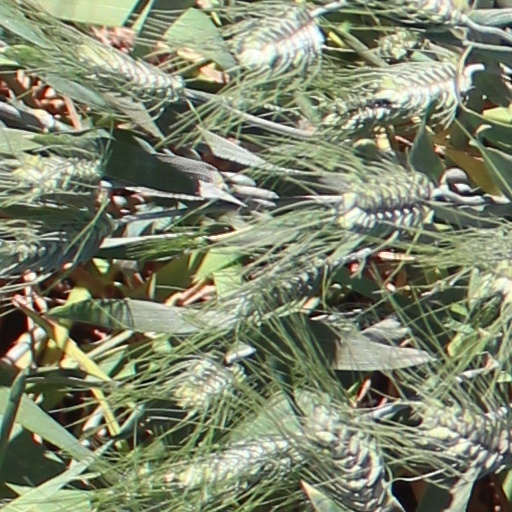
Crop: wheat